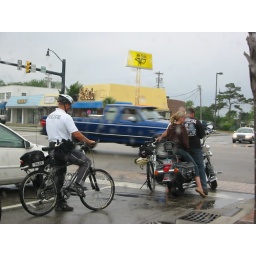
Bike cops pulling over a motorcycle in myrtle beach